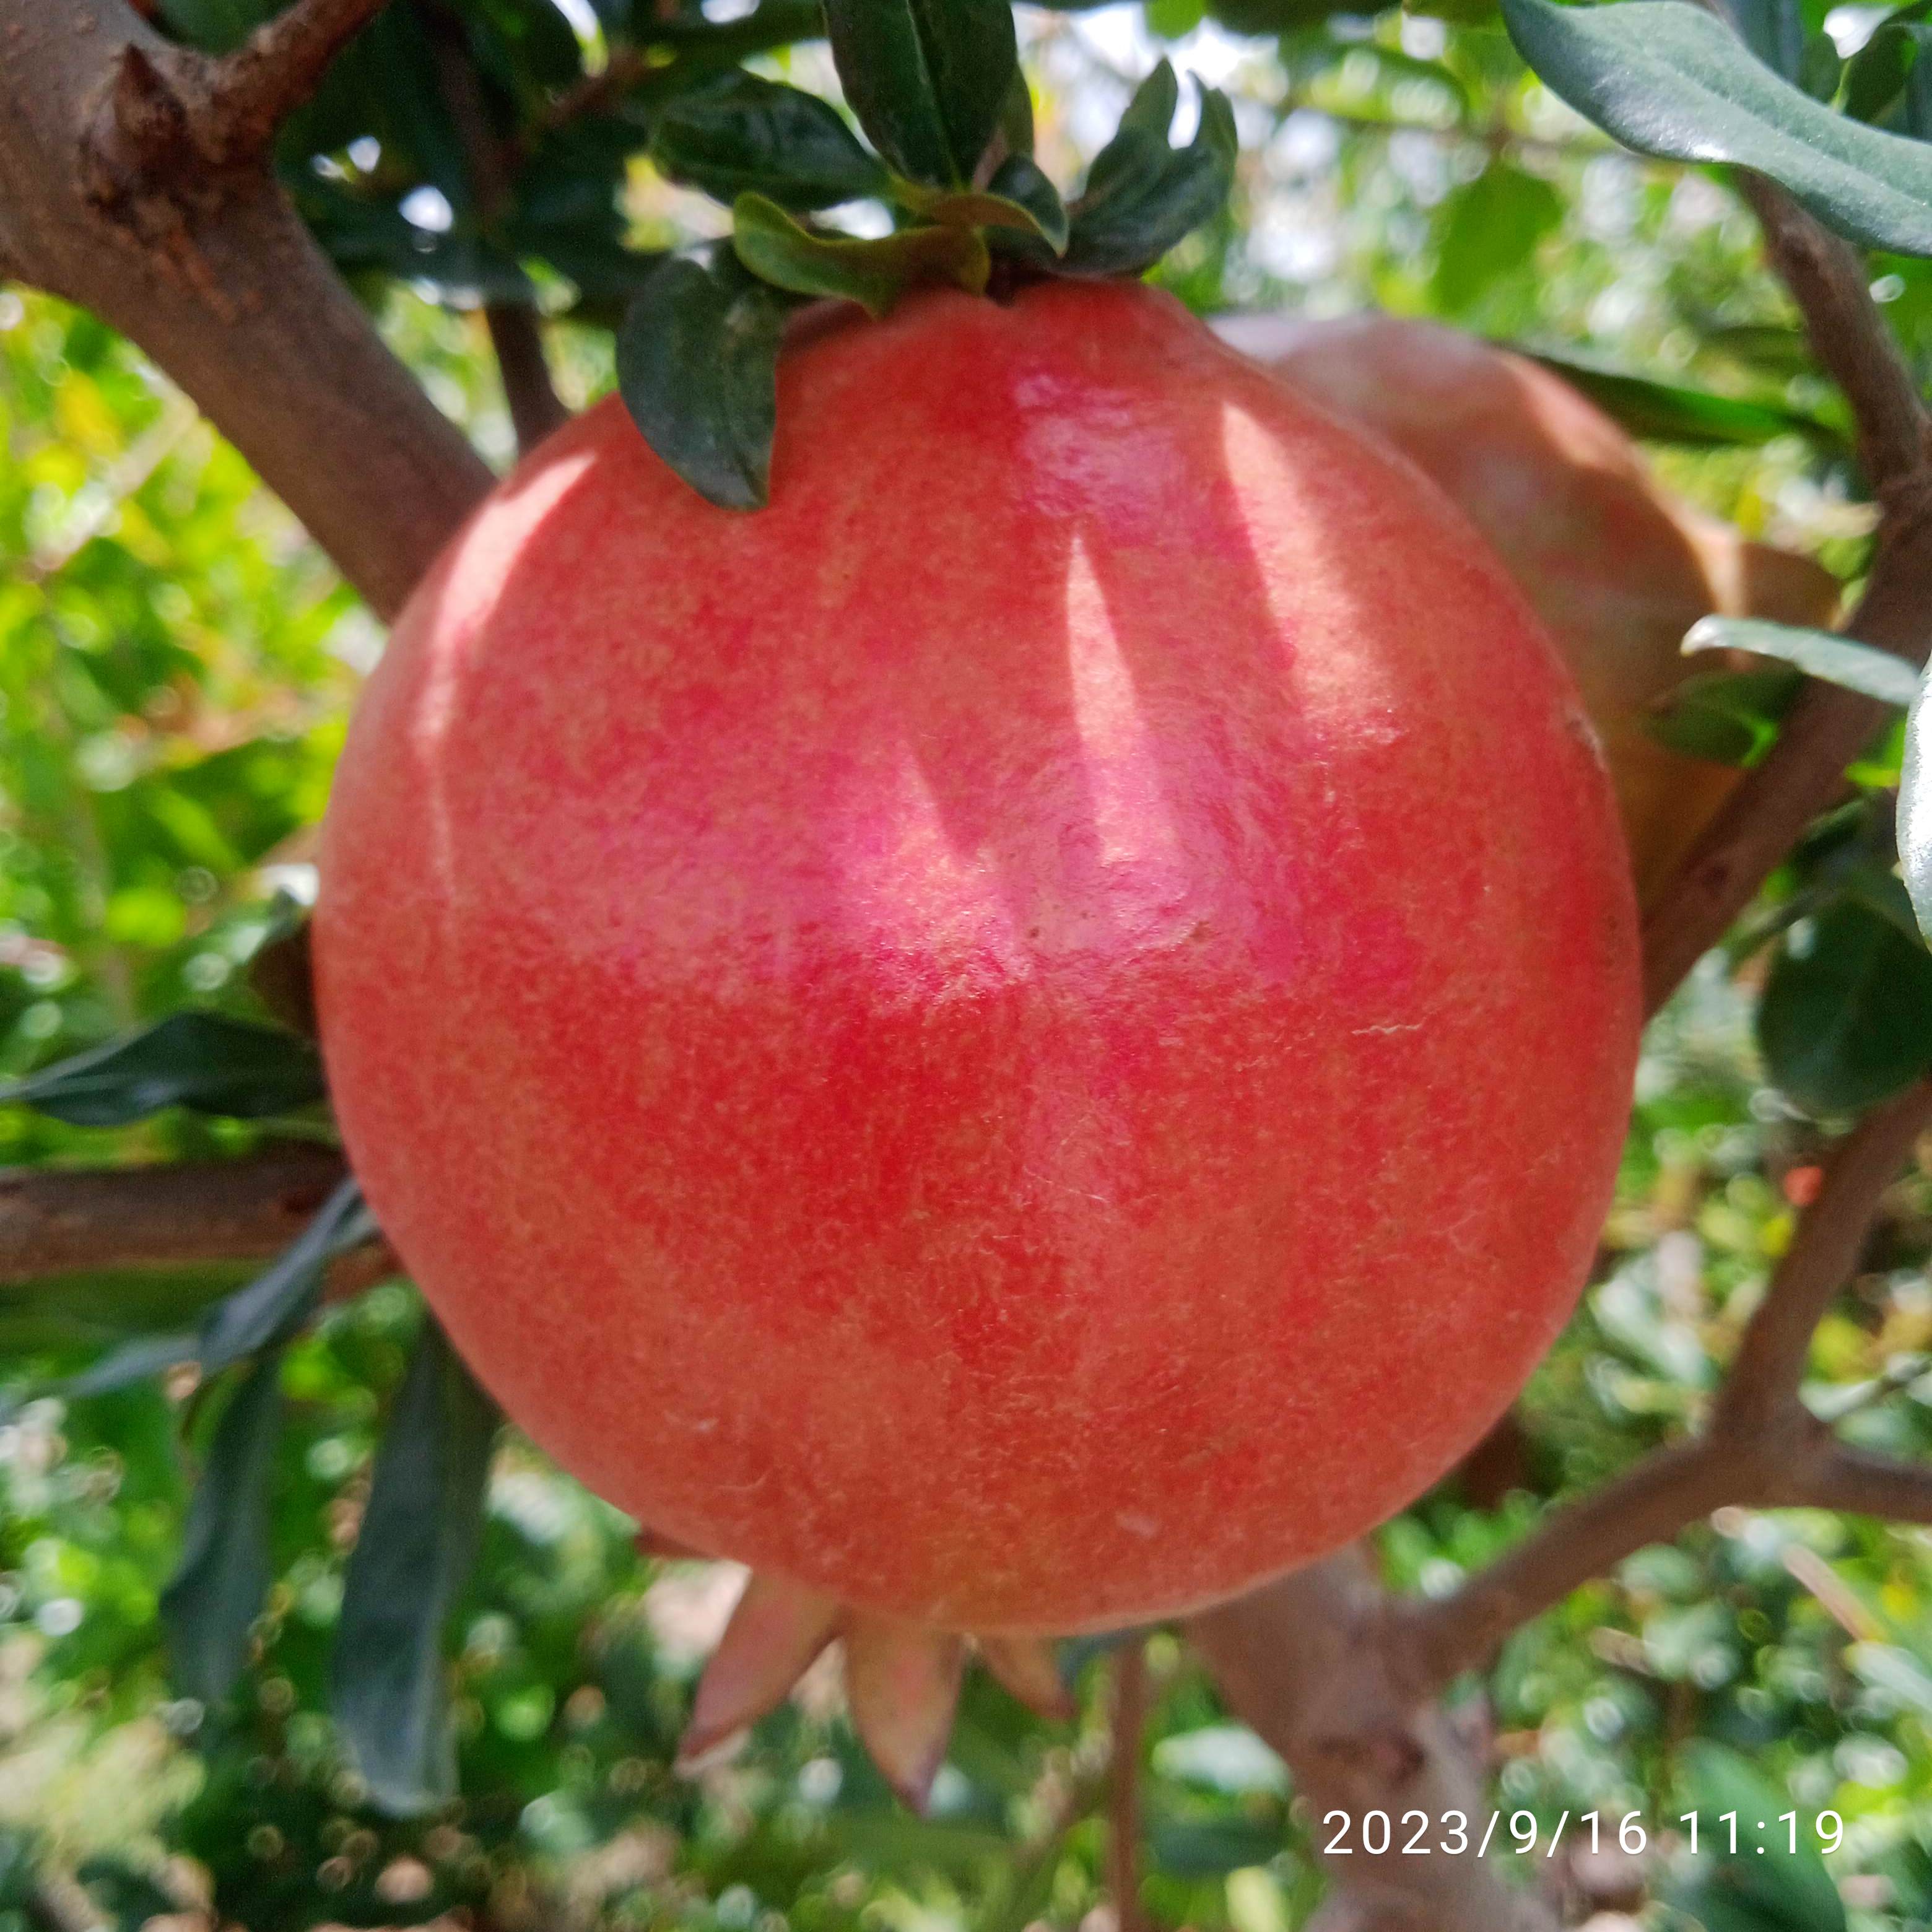
Label: Healthy